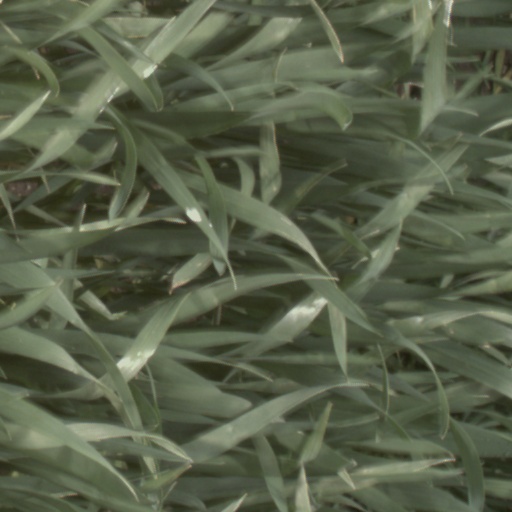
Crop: wheat